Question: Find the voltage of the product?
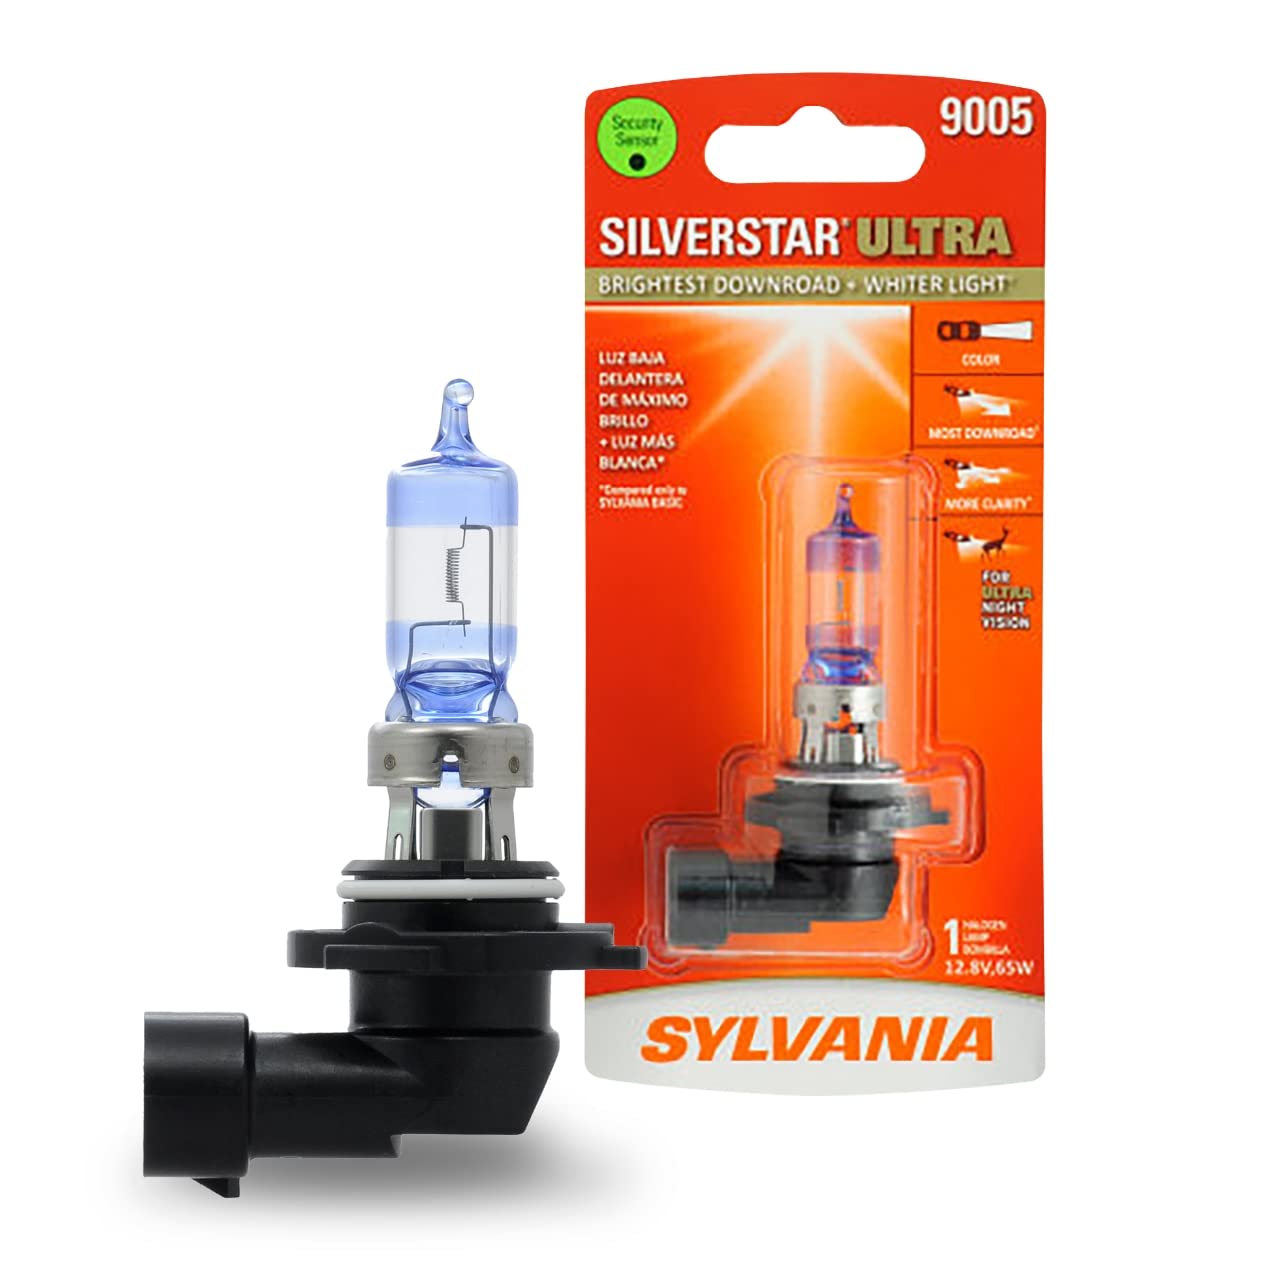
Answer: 12.8 volt